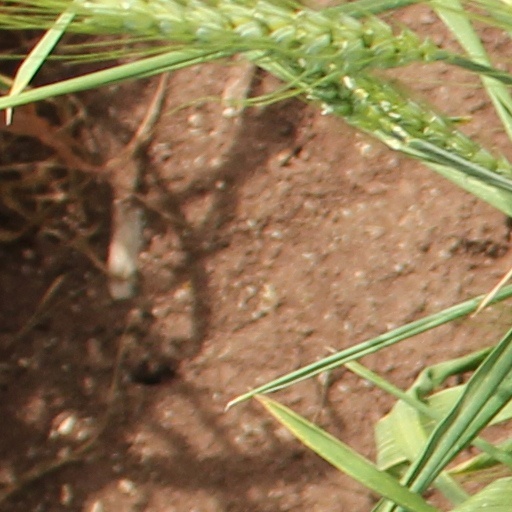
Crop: wheat